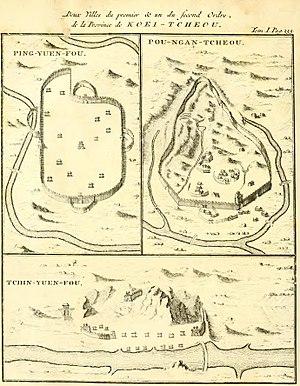
""Deux Villes du premier &amp